Adélaïde Dufrénoy

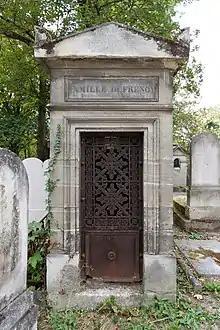
Dufrénoy's tomb

Adélaïde-Gillette Dufrénoy (née Billet) (1765, Nantes – 1825, Paris) was a French poet and woman of letters from Brittany. She is best known for her elegies and was an active part of the literary scene in Paris.